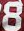
Number: 8